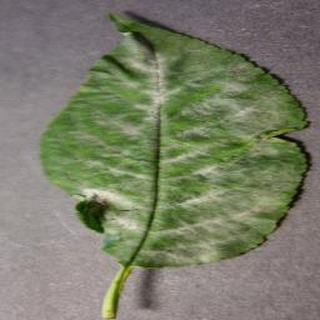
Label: cherry_powdery_mildew